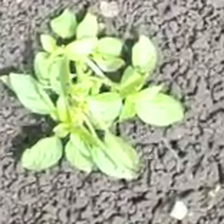
Weed species: Lamber_Quarter_plant(Chenopodium )